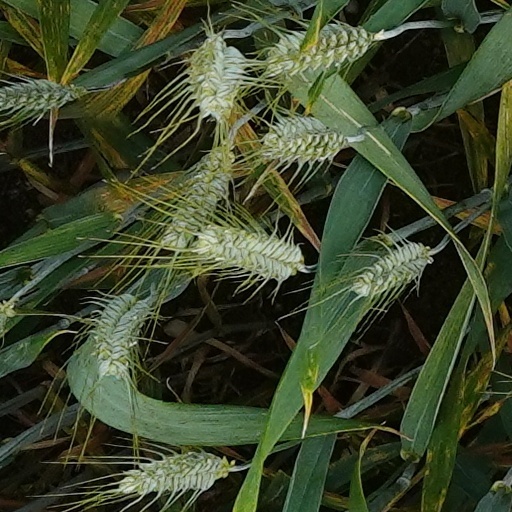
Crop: wheat